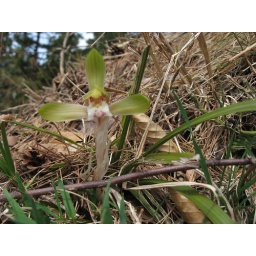
The hill near my house is covered in these beautiful orchids. Buds are just coming up to bloom now!